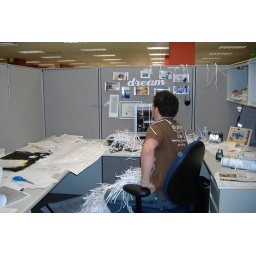
Mark's desk after Alicia found all of the shredded paper we put in her cubicle.